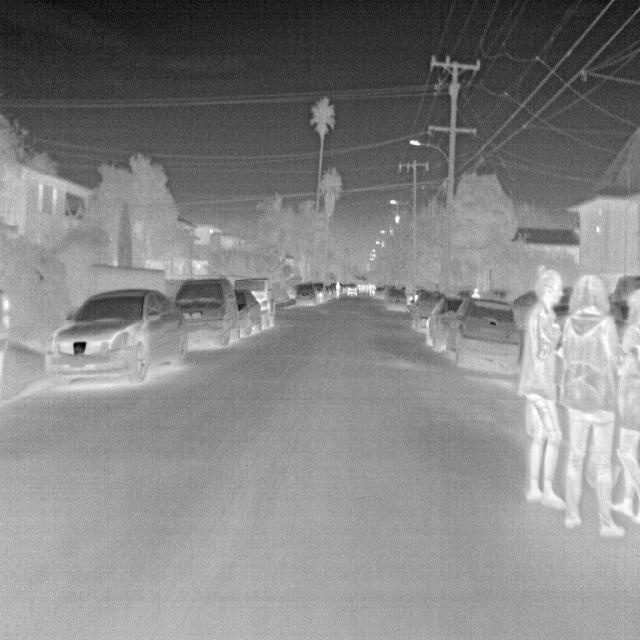
Detected objects:
label: person
label: person
label: person